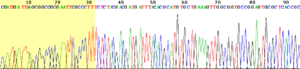
Une séquence biologique est la description de l'enchaînement des éléments qui constituent une macromolécule biologique, acide nucléique ou protéine. Ces macromolécules sont en effet des polymères linéaires, constitués de nucléotides pour les premiers ou d'acides aminés pour les secondes. La séquence est généralement représentée sous forme d'une chaîne de caractère qui est stockée dans un fichier informatique au format texte.